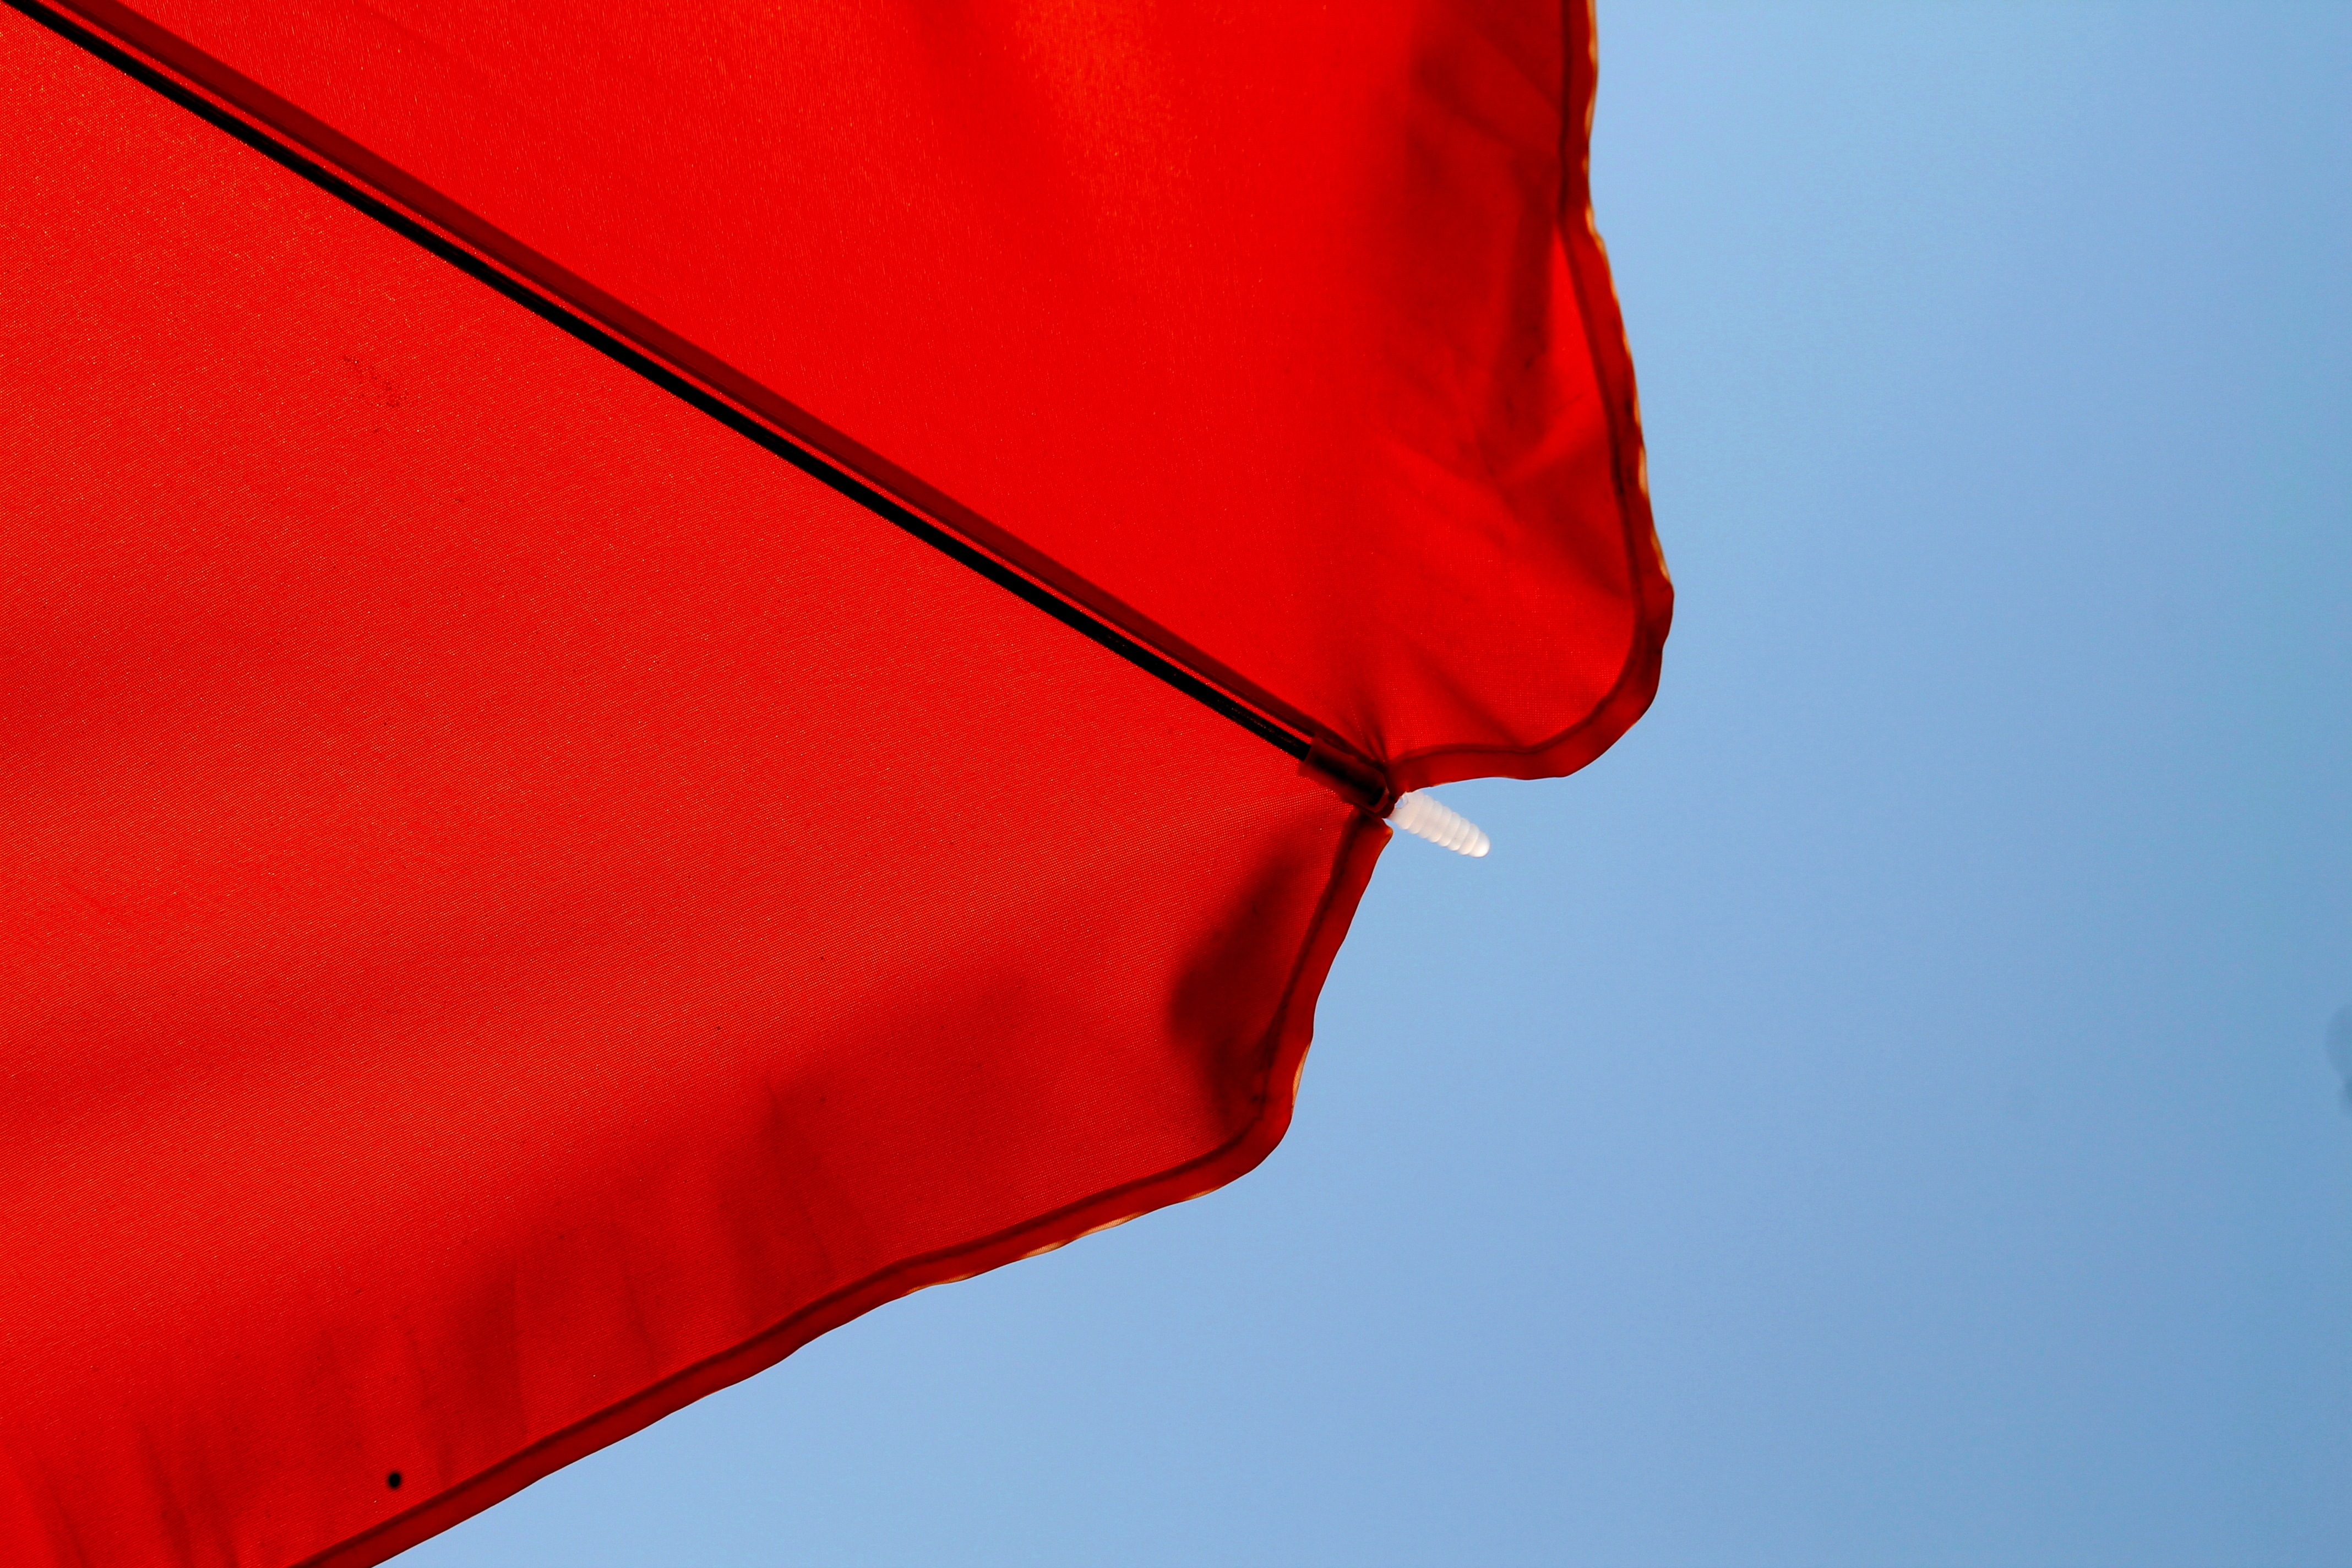
beach, sea, sky, red, umbrella, color, flag, holiday, clothing, holidays, red flag, beach umbrella, flag of the united states